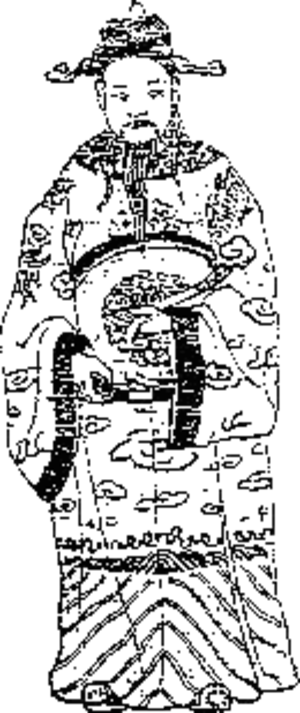
Trịnh Tráng, connu également sous le nom du prince Thanh Do, est le maires du palais du Đại Việt de la dynastie Lê et chef de la famille des Trịnh. Il règne de 1623 à 1657.